Leroy J. Manor

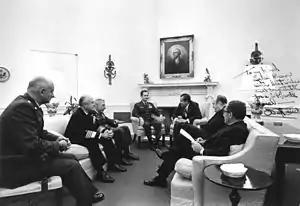
General Manor (4th from left) meets with President Nixon in the Oval Office to discuss the results of the raid on Son Tay

From August 8, 1970, to November 21, 1970, Manor served as a commander of a joint Army-Air Force task force whose mission was to rescue United States military personnel held as prisoners of war at Son Tay, North Vietnam. The preliminary planning phase of the operation was given the codename "Polar Circle", the organizational and training phase was named "Operation Ivory Coast", and the execution of the mission codenamed "Operation Kingpin".